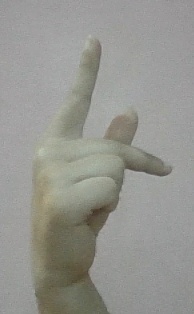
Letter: dha